El Greco Museum, Toledo

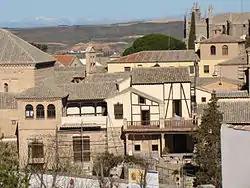
View of the Museum

The El Greco Museum is a single-artist museum in Toledo, Spain, devoted to the work and life of El Greco (Domenikos Theotokopoulos, 1541–1614), who spent much of his life in Toledo, having been born in Fodele, Crete. It is one of the National Museums of Spain and it is attached to the Ministry of Culture.